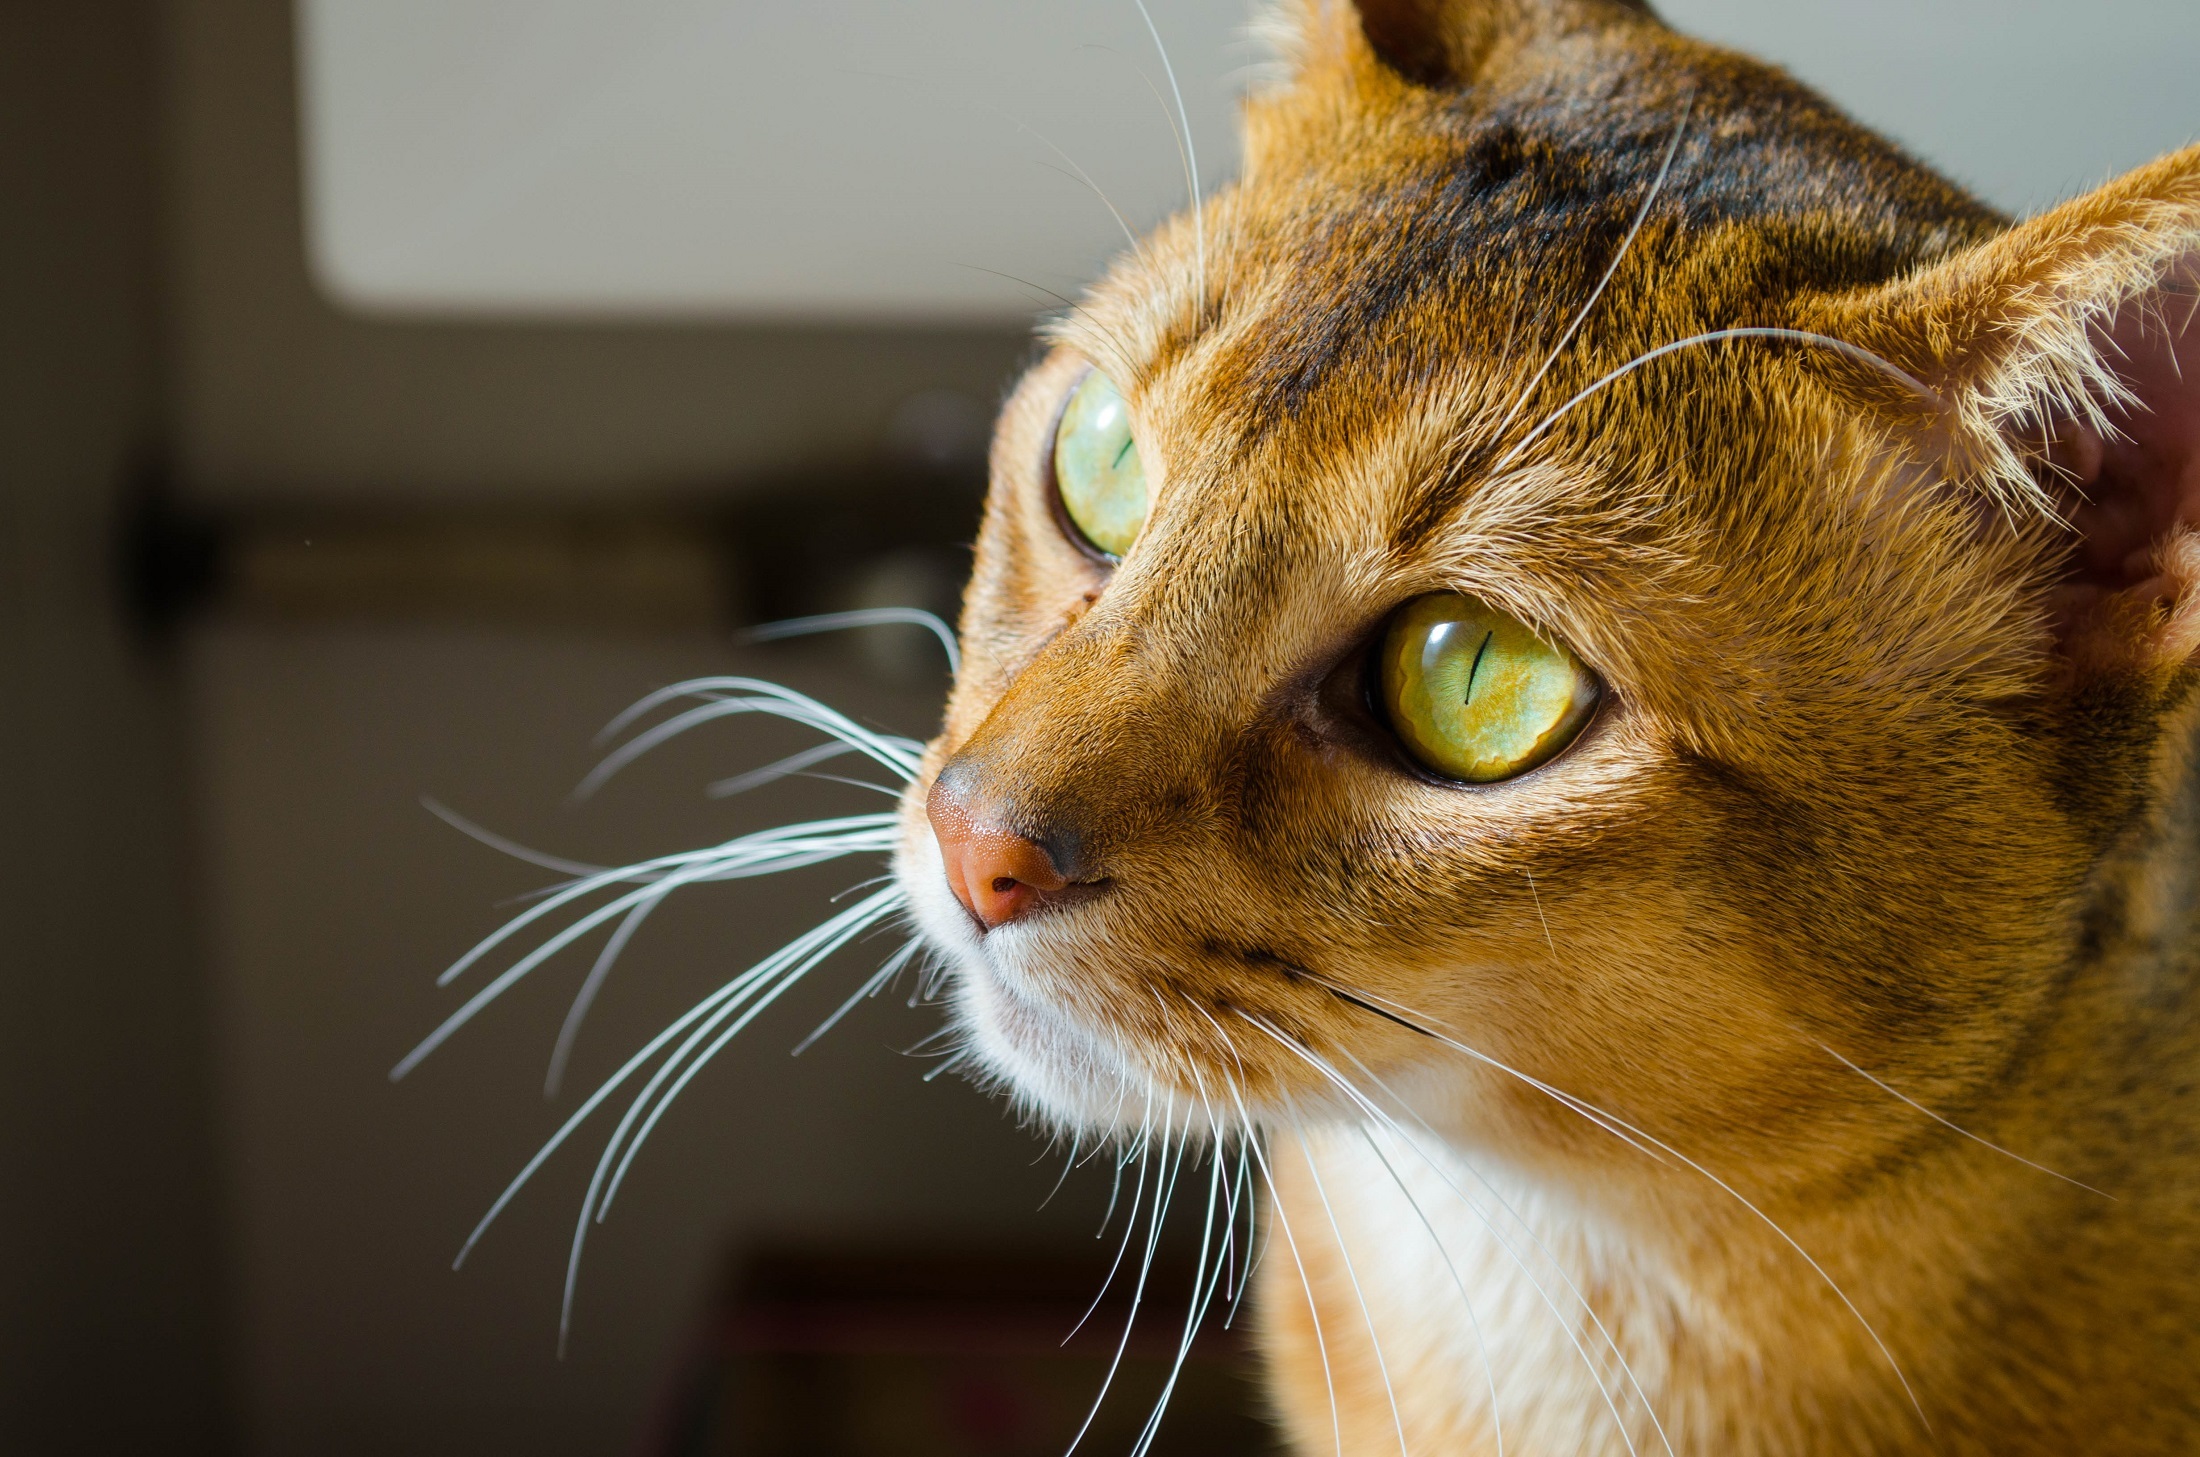
sweet, animal, cute, looking, pet, fur, portrait, cat, feline, mammal, fauna, close up, face, nose, eyes, whiskers, kitty, ears, head, skin, vertebrate, domestic, adorable, shorthair, curious, abyssinian, tabby cat, bengal, small to medium sized cats, cat like mammal, carnivoran